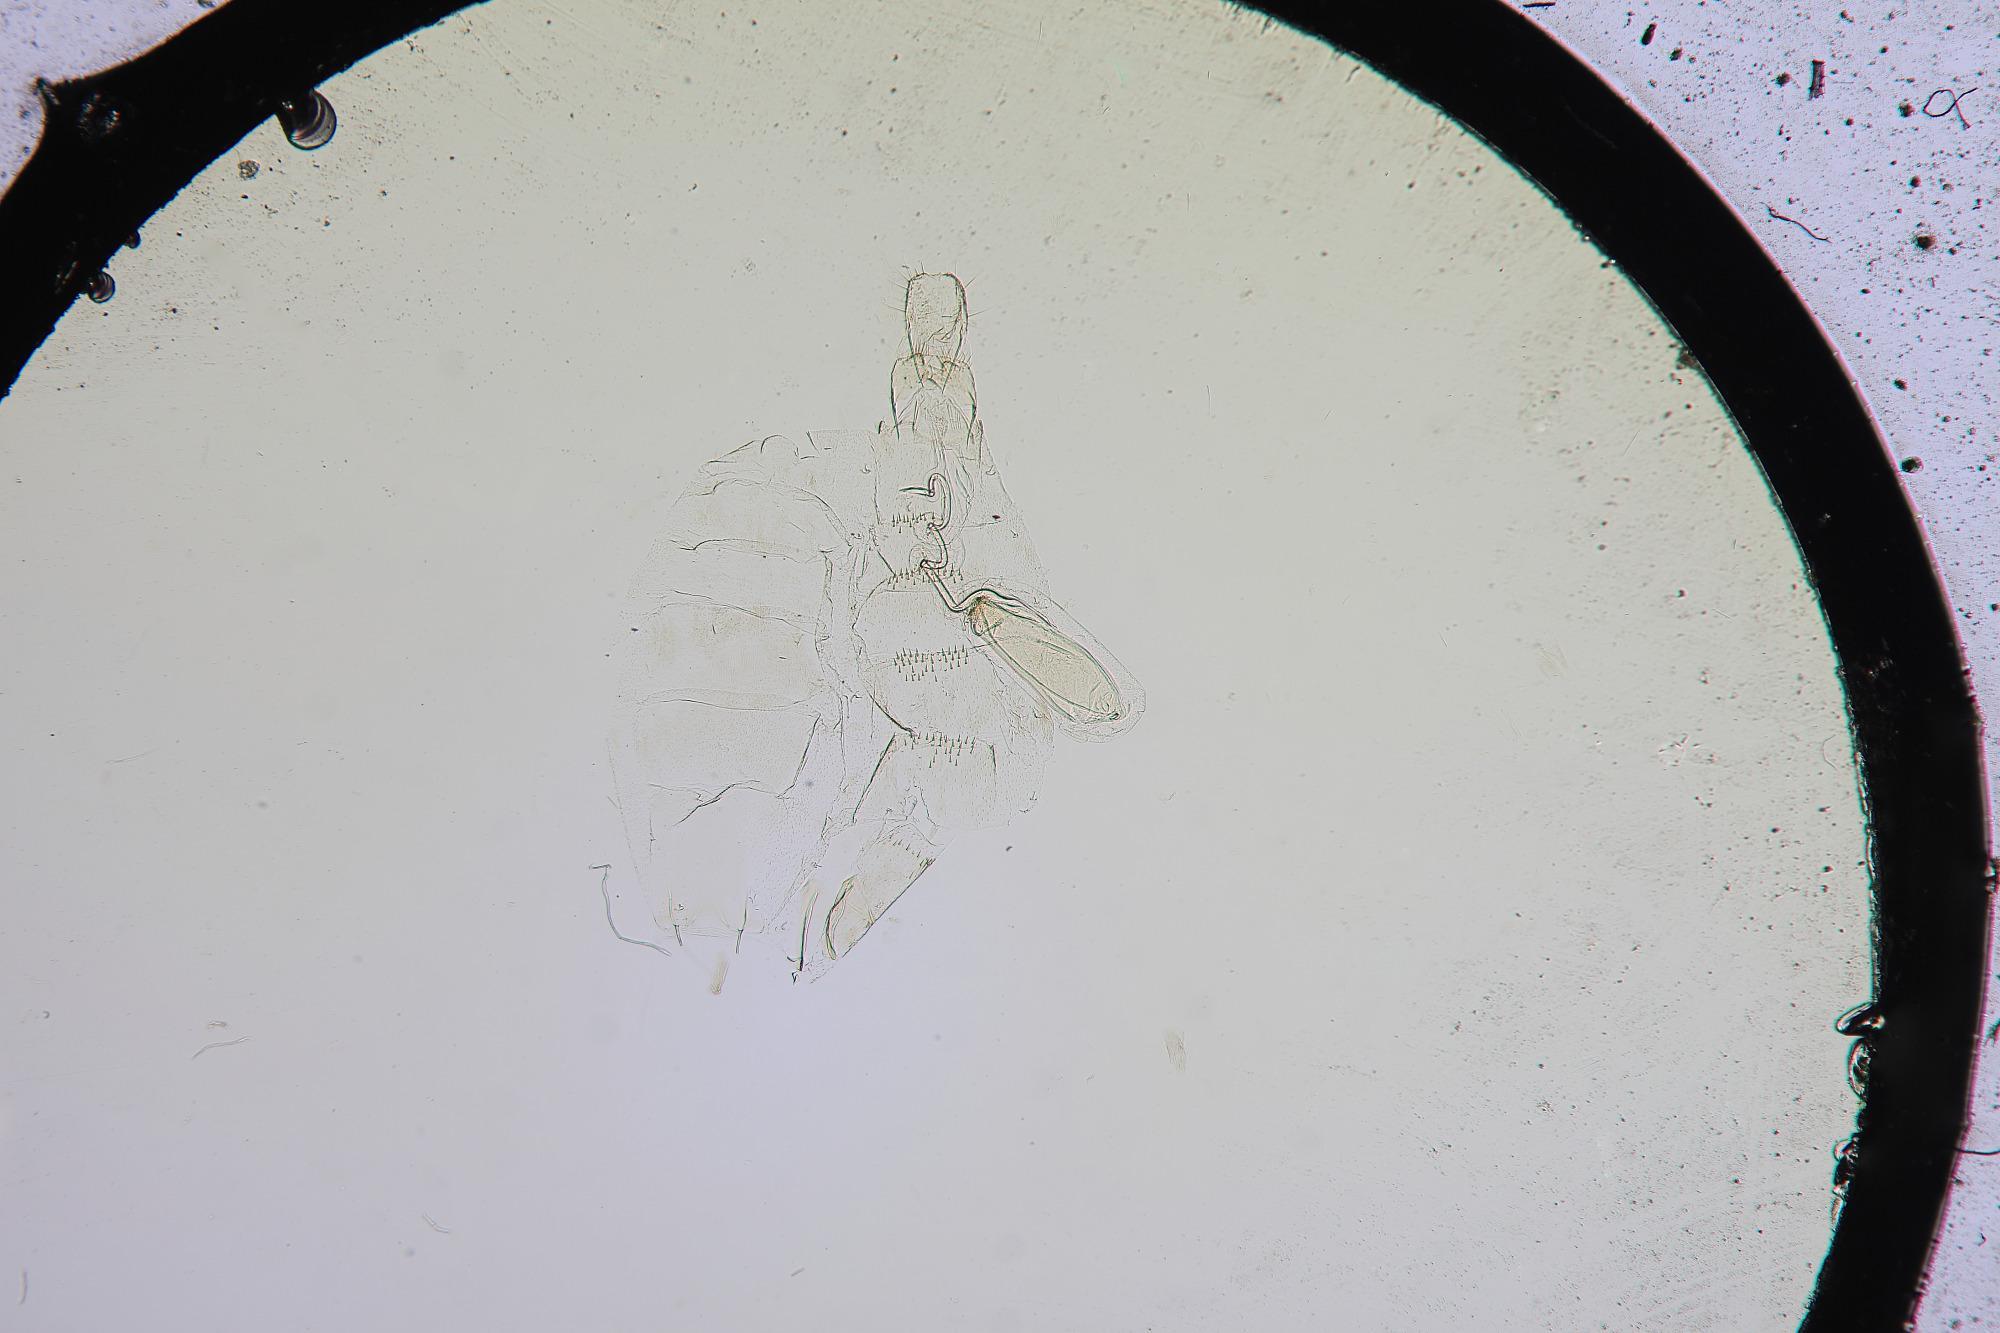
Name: Lecithocera acribostola
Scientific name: Lecithocera acribostola Diakonoff, 1968
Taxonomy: Animalia, Arthropoda, Insecta, Lepidoptera, Glossata, Lecithoceridae, Lecithocerinae
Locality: Luzon, Mt. Makiling, Philippines
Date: [Not Stated]